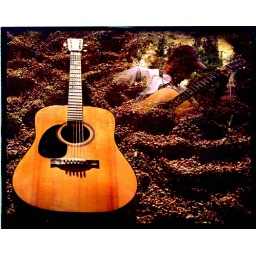
guitar in the sand